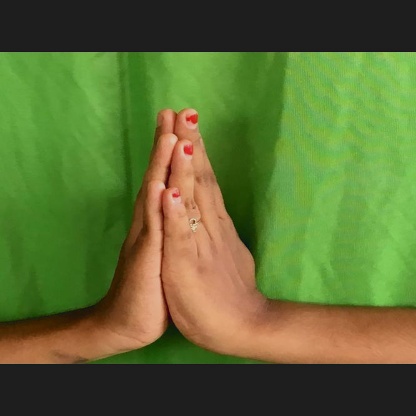
Mudra: Anjali